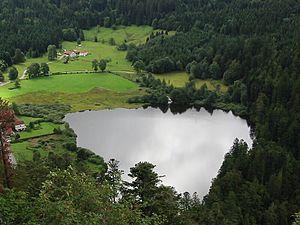
Le lac de Retournemer vu de la Roche du Diable. Situé sur la commune de fr:Xonrupt-Longemer, dans les Vosges.
Le lac de Retournemer est situé dans le département des Vosges, sur la commune de Xonrupt-Longemer. C'est un lac naturel né d'un surcreusement d'origine glaciaire dans la roche granitique : il est traversé par la Vologne. Les récentes mesures biologiques confirment la fragilité de ce milieu montagnard apparemment reculé et la dramatique dégradation de la qualité des eaux.
Une mer est un lac dans les Hautes-Vosges en Lorraine. Par métonymie, le nom du lac donne celui du hameau ou du village.
La Lorraine est une région historique et culturelle du nord-est de la France à la frontière avec la Belgique, le Luxembourg et l'Allemagne. Elle est constituée des départements de Meurthe-et-Moselle, de la Meuse, de la Moselle et des Vosges. Son nom est hérité de Lothaire II de Lotharingie et ses habitants sont appelés les Lorrains.